The Social Animal (Aronson book)

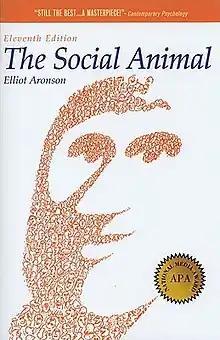
11th edition cover

The Social Animal is an APA-medal winning book about social psychology by Elliot Aronson. Originally published in 1972, "The Social Animal" is currently in its twelfth edition. In a style written for the general audience, the book covers what modern psychology knows about the reasons for some of the most important aspects of human behavior.